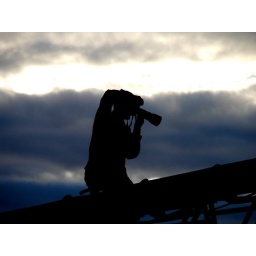
Silhouetted photographer. He is actually sitting about 3-4 meters above the ground on a strut supporting a conveyor belt.